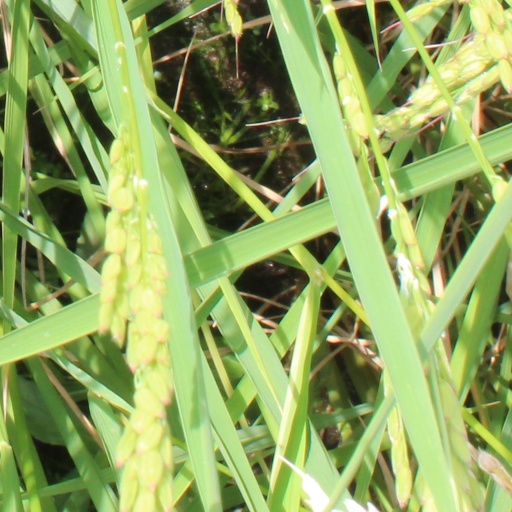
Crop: rice